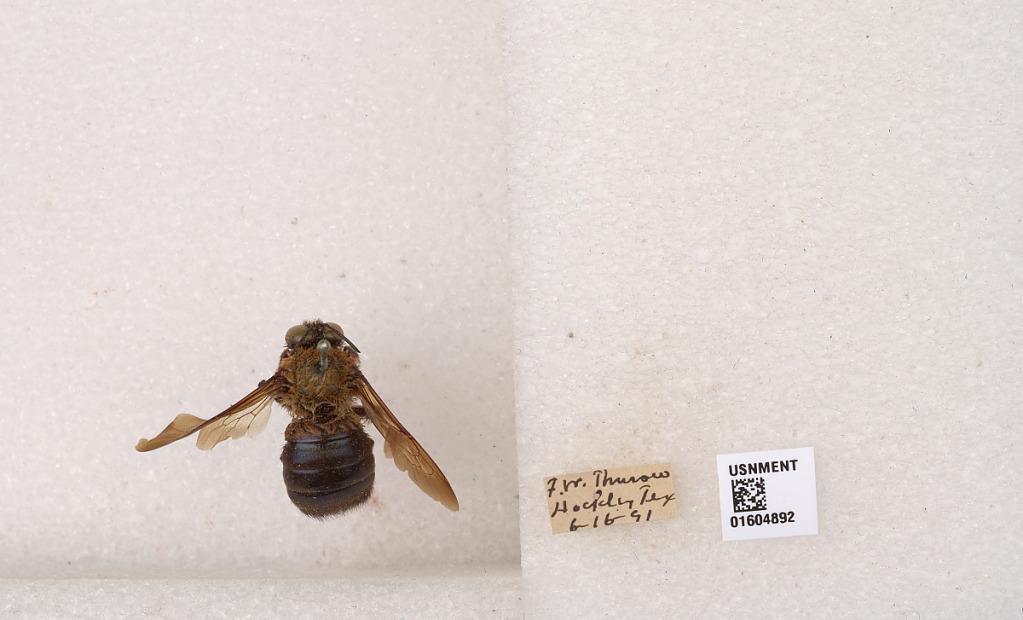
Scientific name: Xylocopa (Xylocopoides) virginica virginica (Linnaeus)
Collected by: F. Thurow
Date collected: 1991-6-16
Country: United States
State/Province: Texas
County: Harris
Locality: Hockley